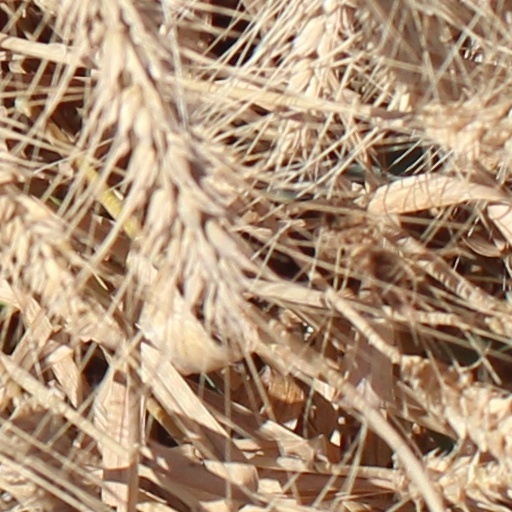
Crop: wheat